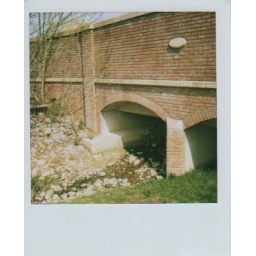
the bike under the bridge